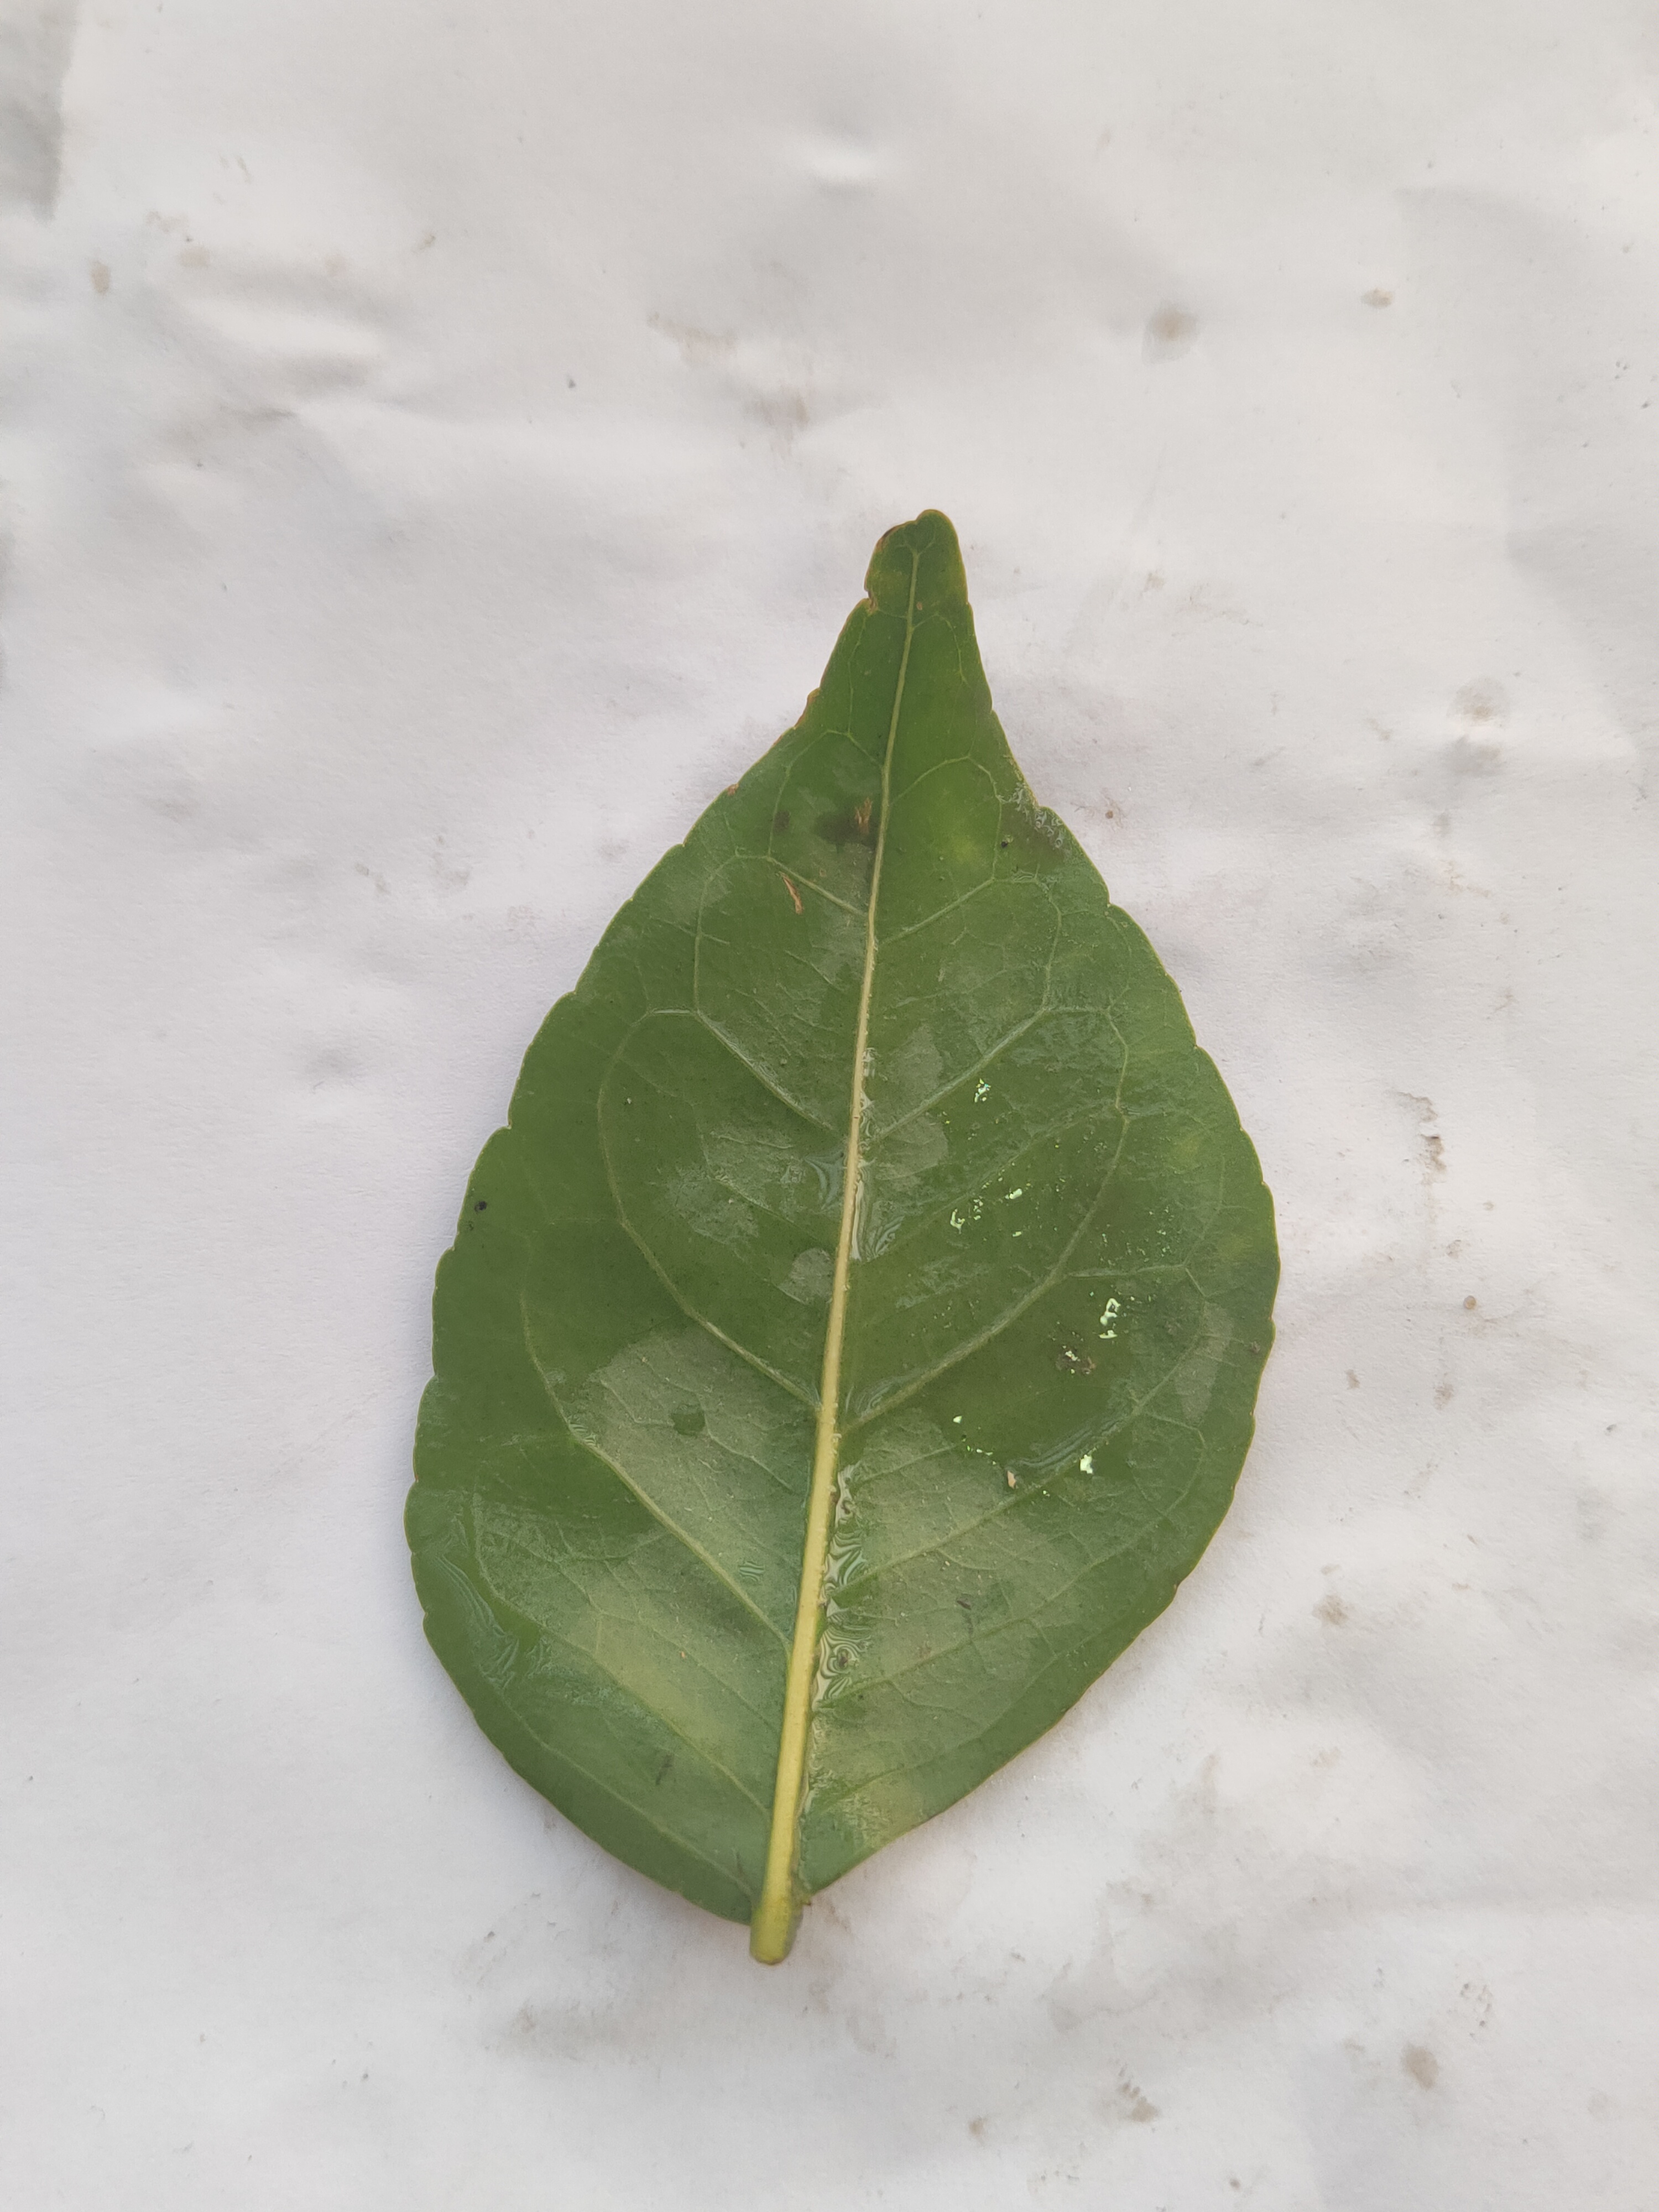
Leaf variety: Aegle marmelos